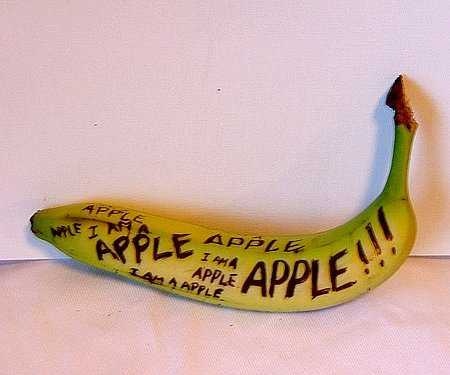
Label: Banana